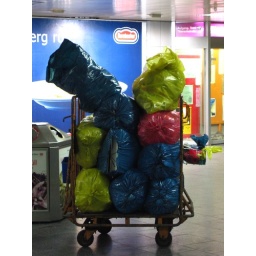
A guy was collecting these colorful plastic garbage bags in Munich subway